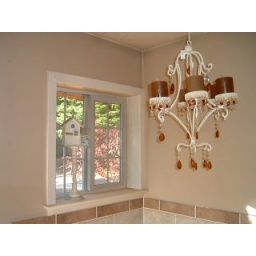
oh boy ..another window in mstr bath